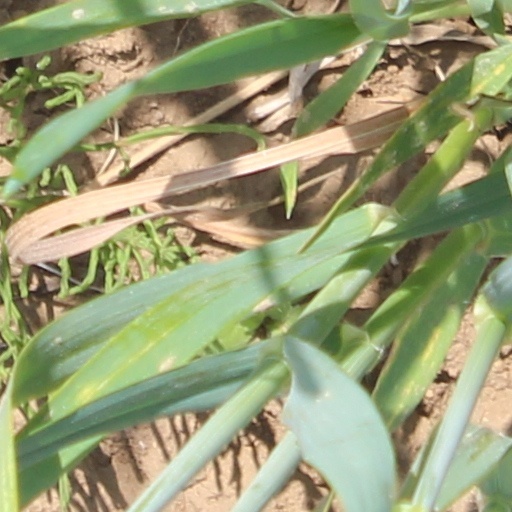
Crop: wheat